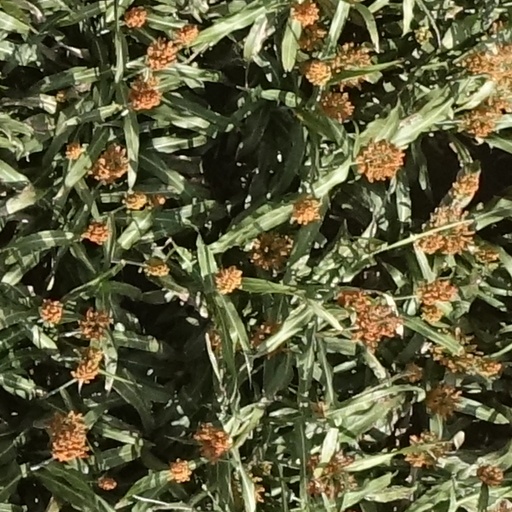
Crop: sorghum